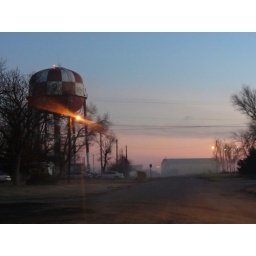
Up by the water tower